Siege of Jülich (1621–1622)

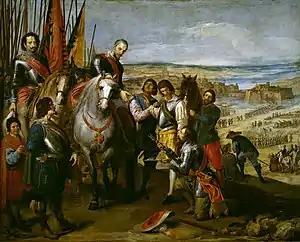
"The Surrender of Jülich" (1635), by Jusepe Leonardo.

Since the defenses of Jülich were strong and its garrison large, Spinola decided to take it by hunger instead of by assault. He ordered Van den Bergh to build a line of circumvallation reinforced with forts and redoubts around the town to further isolate it. The Count established the bulk of his troops north of Jülich, in front of the citadel, in the area spanning from Stetternich to Broich, with his quarter at Mersch. Instead of remaining inactive, Pithan ordered several sorties upon the Spanish positions. The first one, just as the blockade had begun, was directed to the town's mills, which were burnt to prevent its use by the Spanish troops. In mid-September, 700 infantry and all the cavalry of the garrison attacked by surprise Van den Bergh's encampment. 54 Spanish soldiers died during the fight, as opposite to 16 foot and 8 horse Dutch soldiers. On 26 September, 200 musketeers and 100 cavalrymen fell upon a redoubt of the circumvallation line, but they were promptly rebuffed with the loss of 50 men by its defenders with the help of Van den Bergh himself, who rushed the post in command of 100 cavalry soldiers.